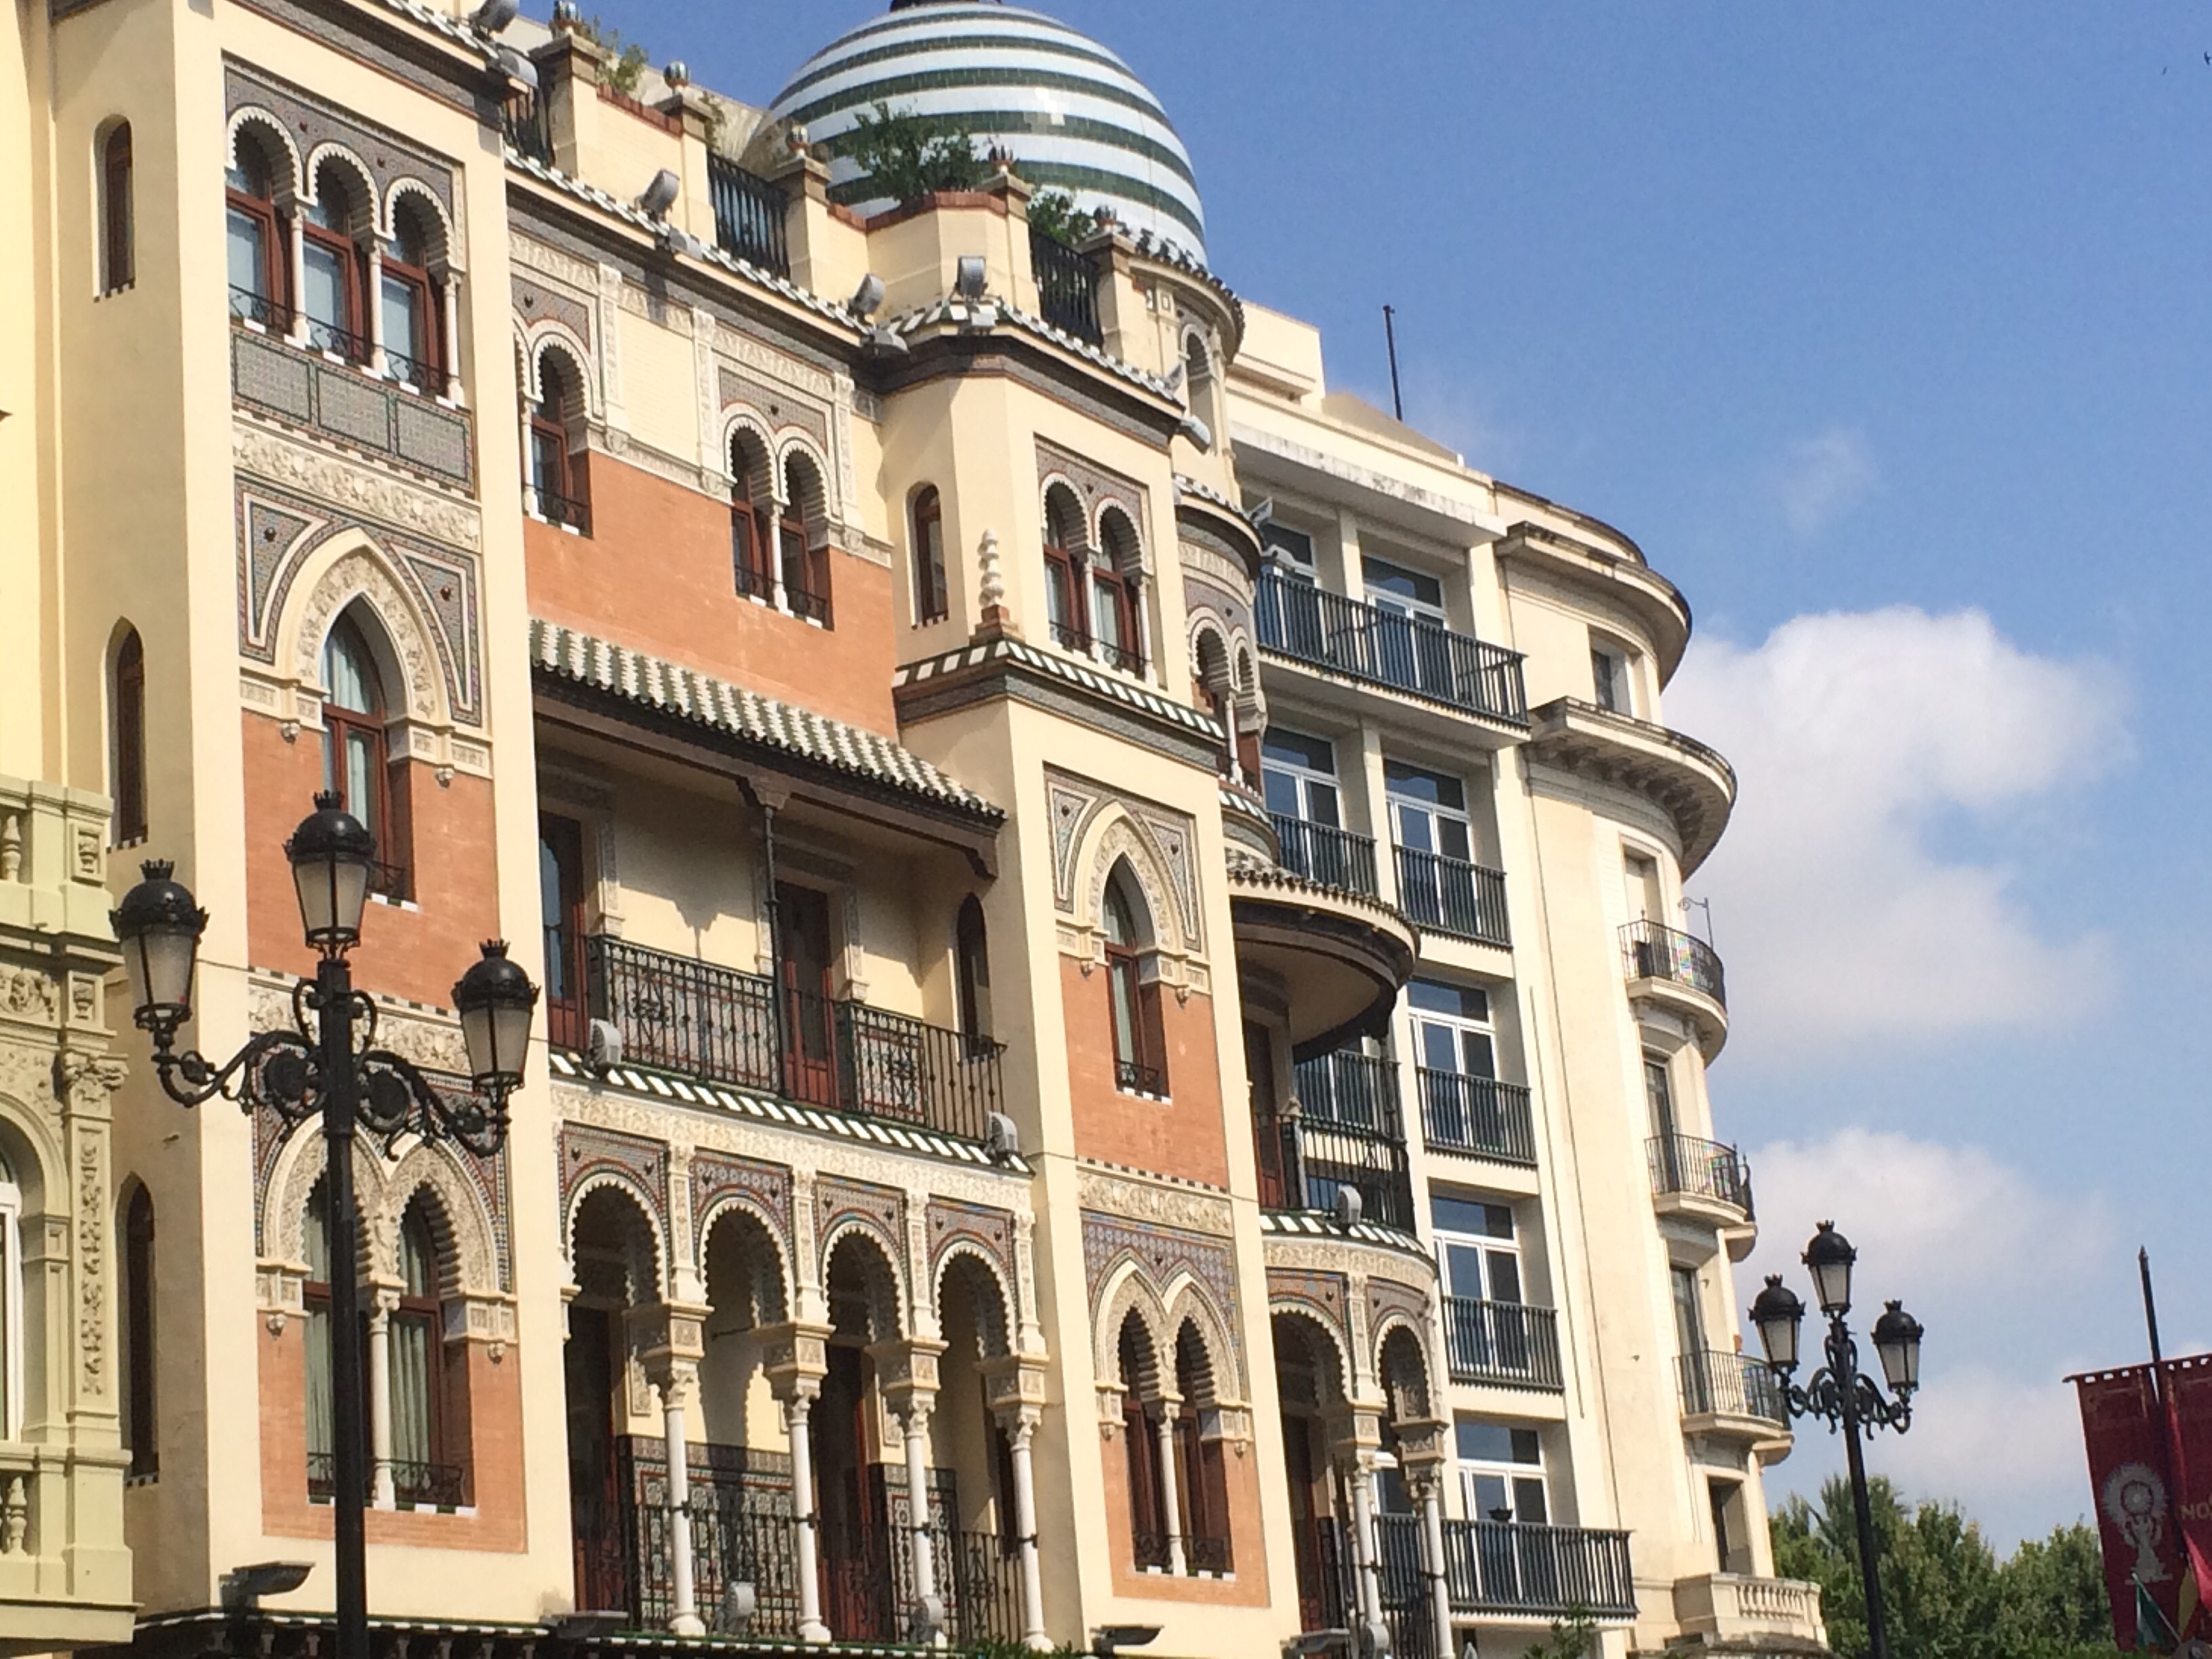
architecture, town, building, palace, downtown, plaza, landmark, facade, spain, seville, estate, neighbourhood, tours, classical architecture